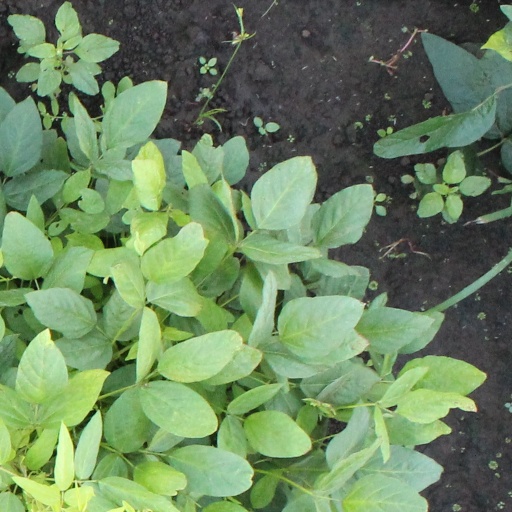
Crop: soybean